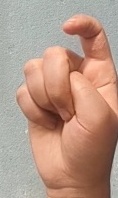
ASL sign: X